Church's Ministry Among Jewish People

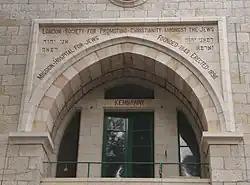
Hospital founded by the London Jews Society, Jerusalem

The society began in the early 19th century, when leading evangelical Anglicans, including members of the influential Clapham Sect such as William Wilberforce, and Charles Simeon, desired to promote Christianity among the Jews. In 1809 they formed the London Society for Promoting Christianity Amongst the Jews. The missionary Joseph Frey is often credited with the instigation of the break with the London Missionary Society. A later missionary was C.W.H. Pauli.